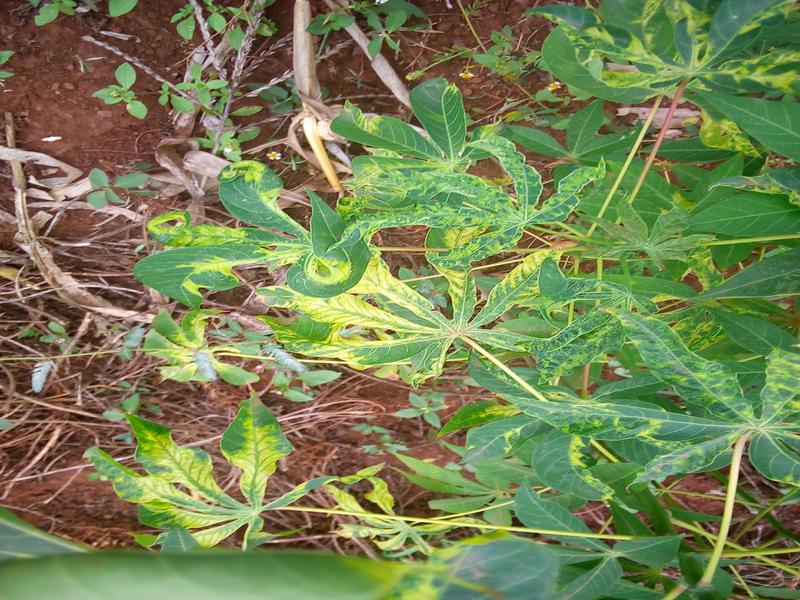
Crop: cassava
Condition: mosaic_disease